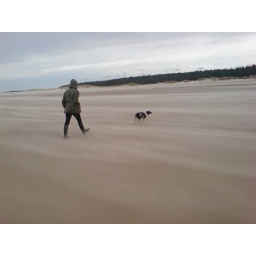
The dog got a lot of sand in her ear